Warwick Central State School

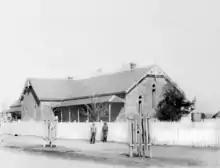
Warwick Central State School, circa 1890

The Central State School is a stone building constructed in 1875 as the second school in Warwick, but one of the earliest State-run schools in Queensland.